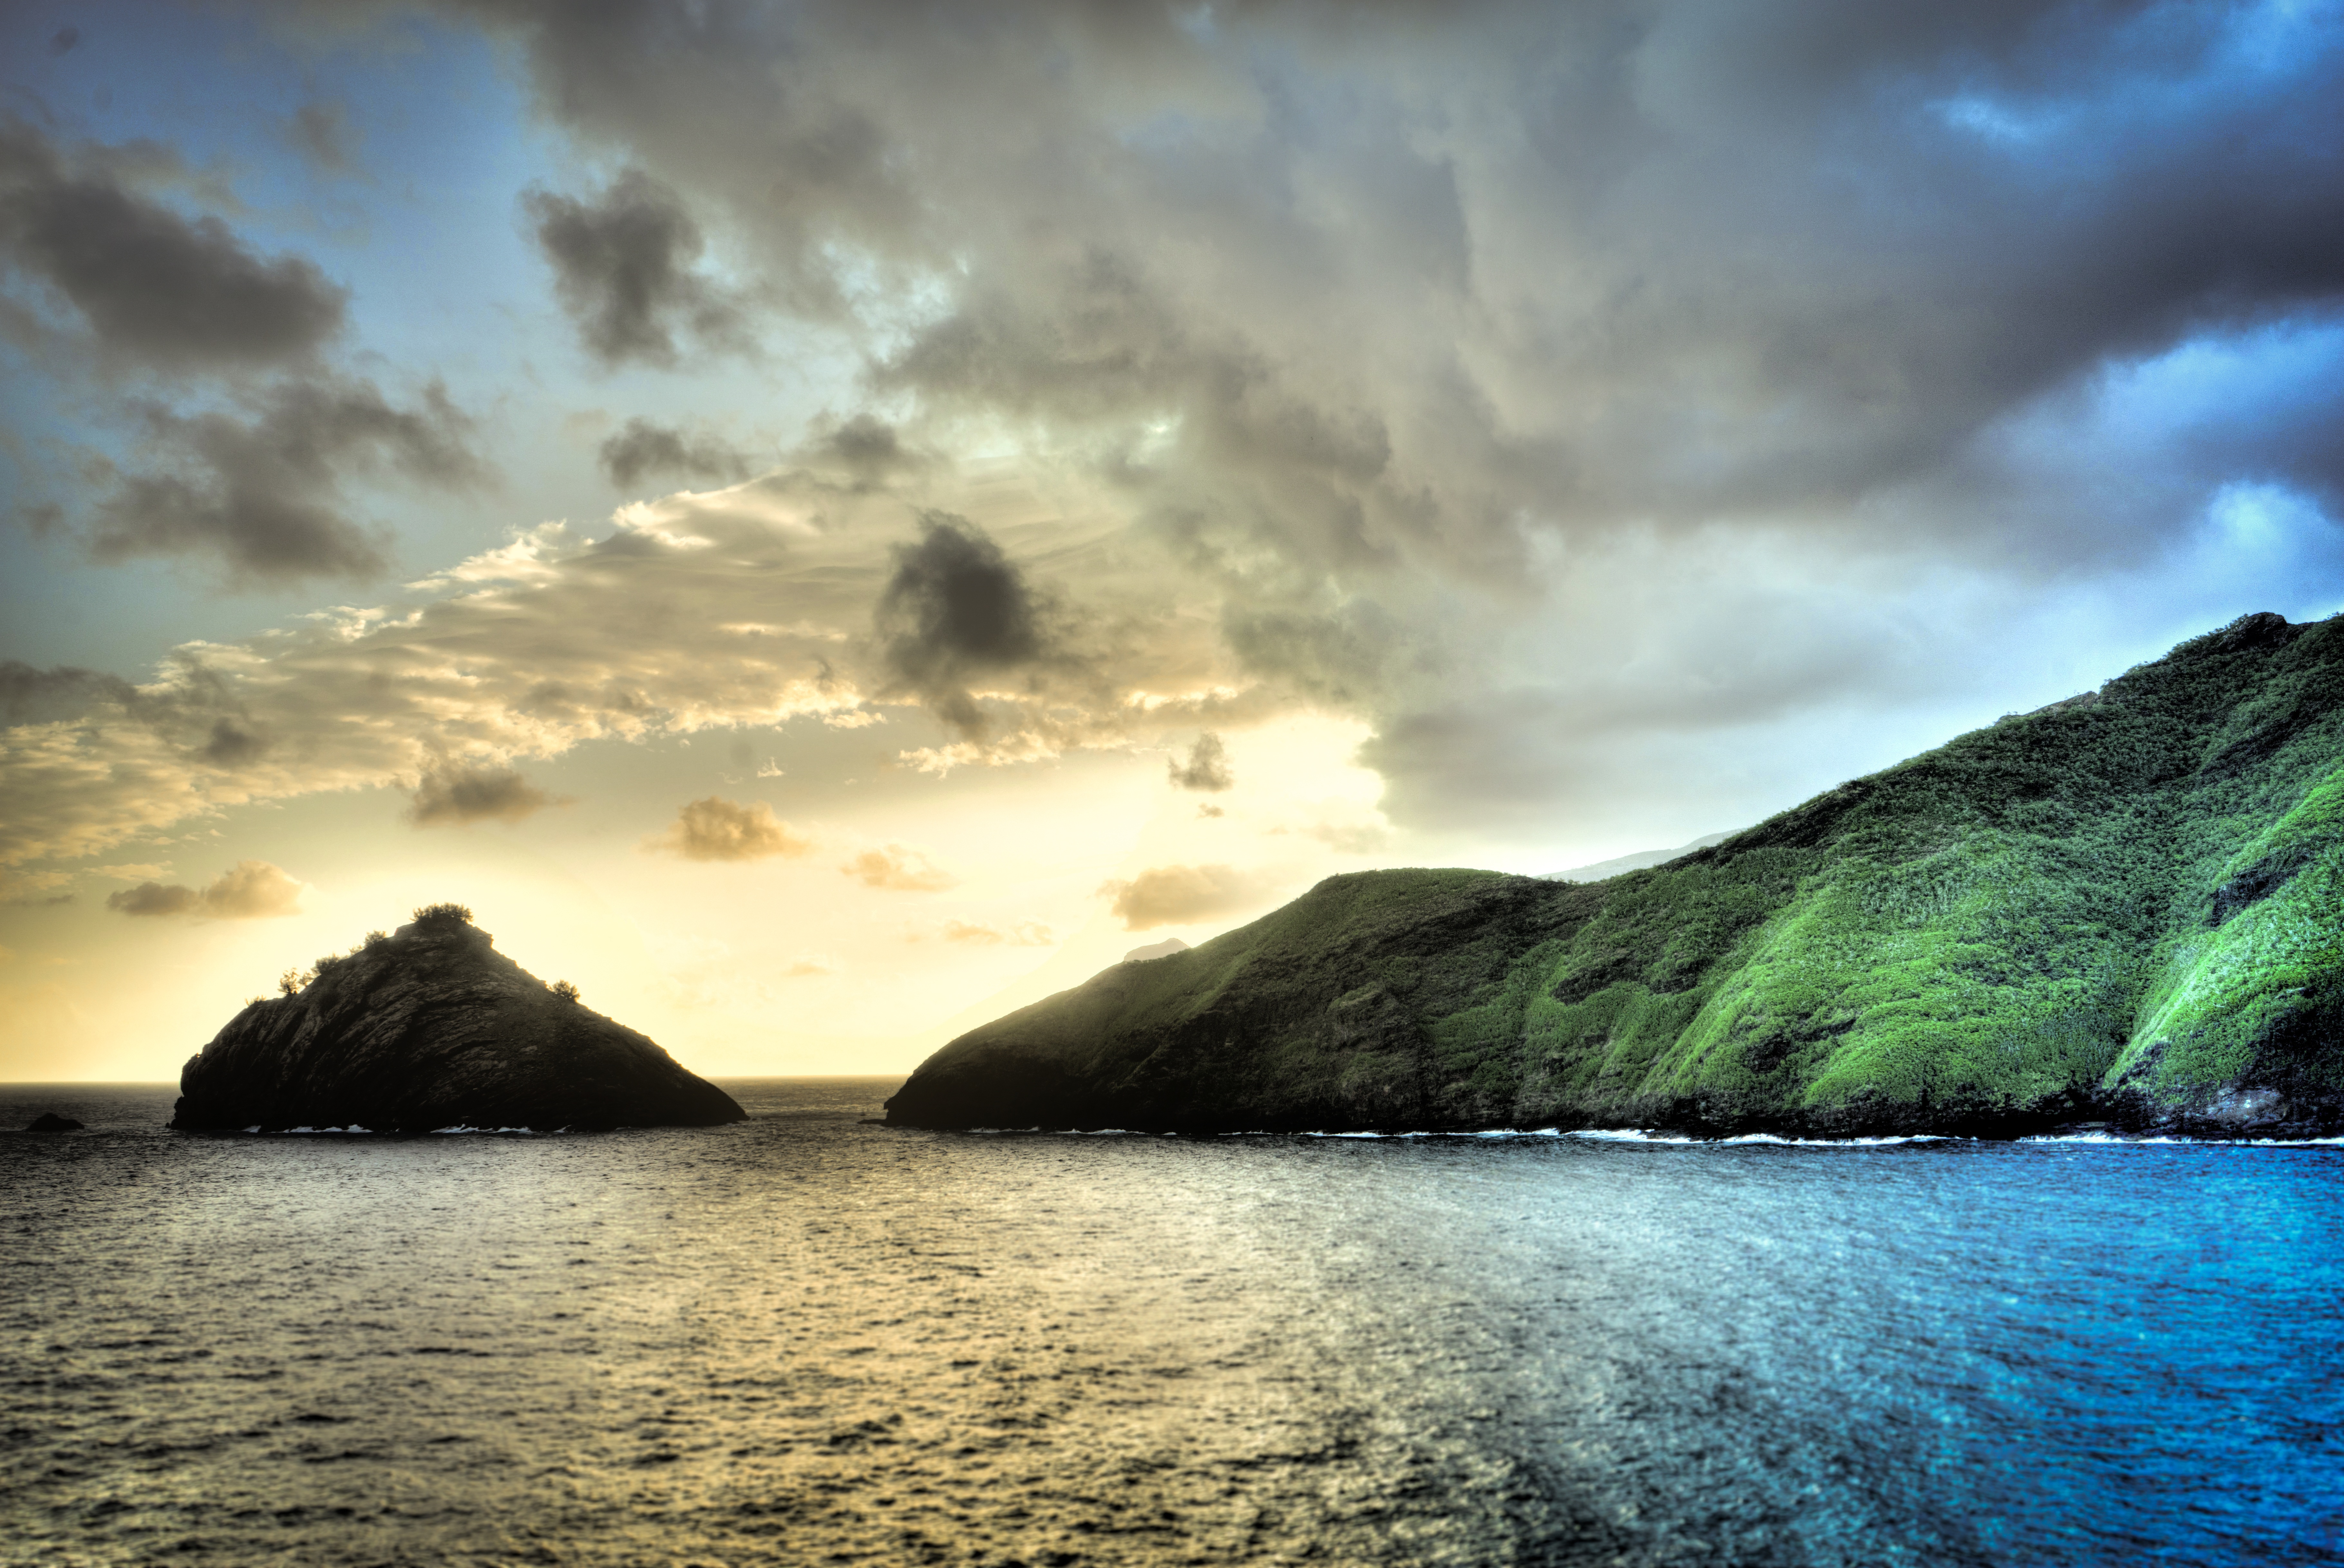
landscape, sea, coast, nature, rock, ocean, horizon, mountain, cloud, sky, sunrise, sunset, sunlight, morning, shore, wave, lake, dawn, dusk, evening, reflection, bay, fjord, terrain, body of water, loch, south pacific, storm clouds, meteorological phenomenon, french polynesia, atmospheric phenomenon, computer wallpaper, wind wave, nuva hiva, marquesas islands